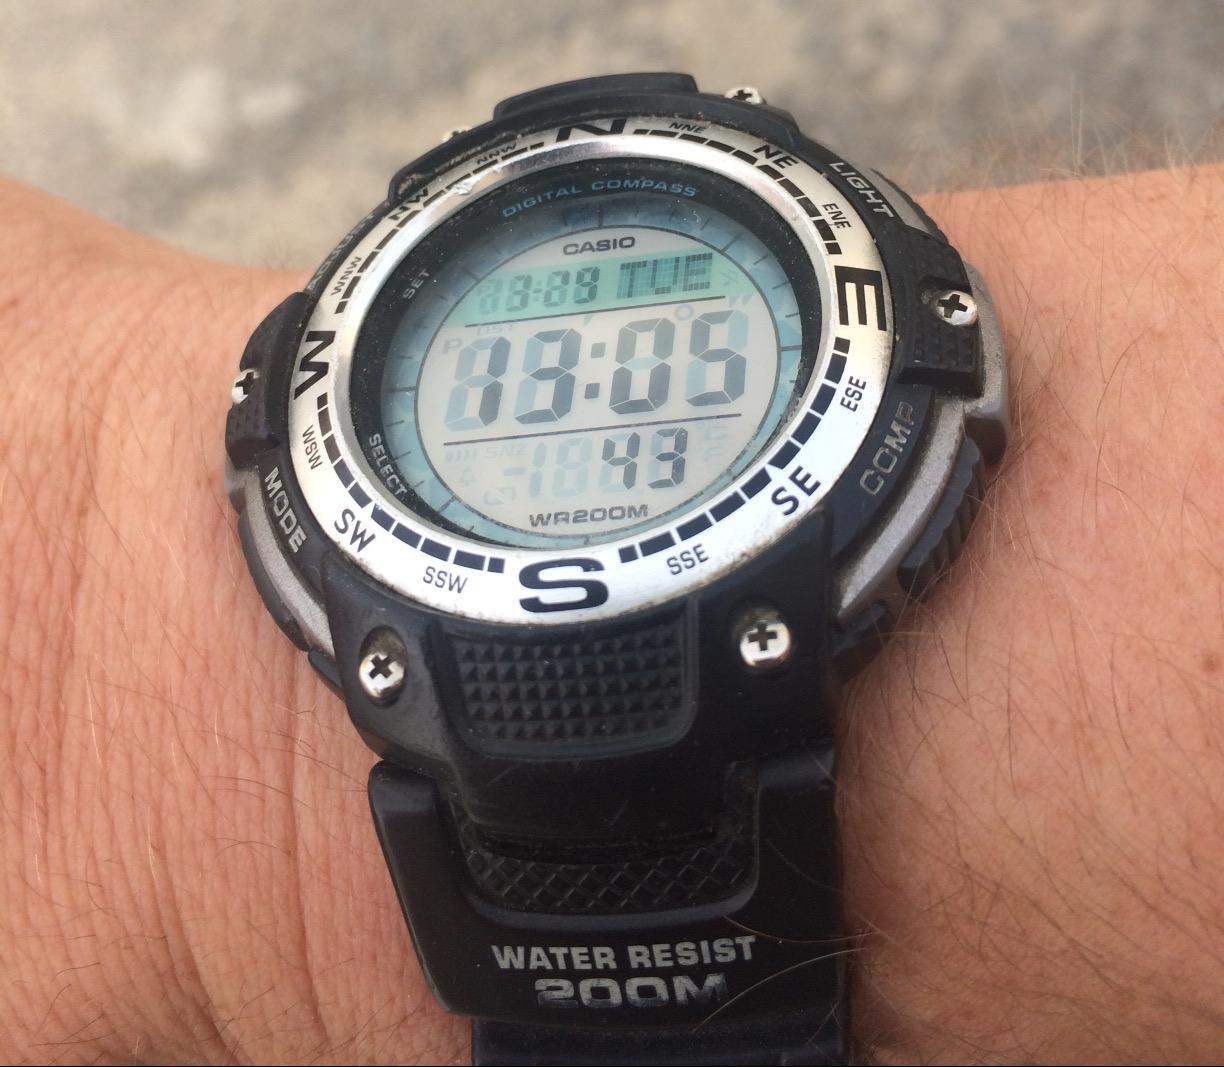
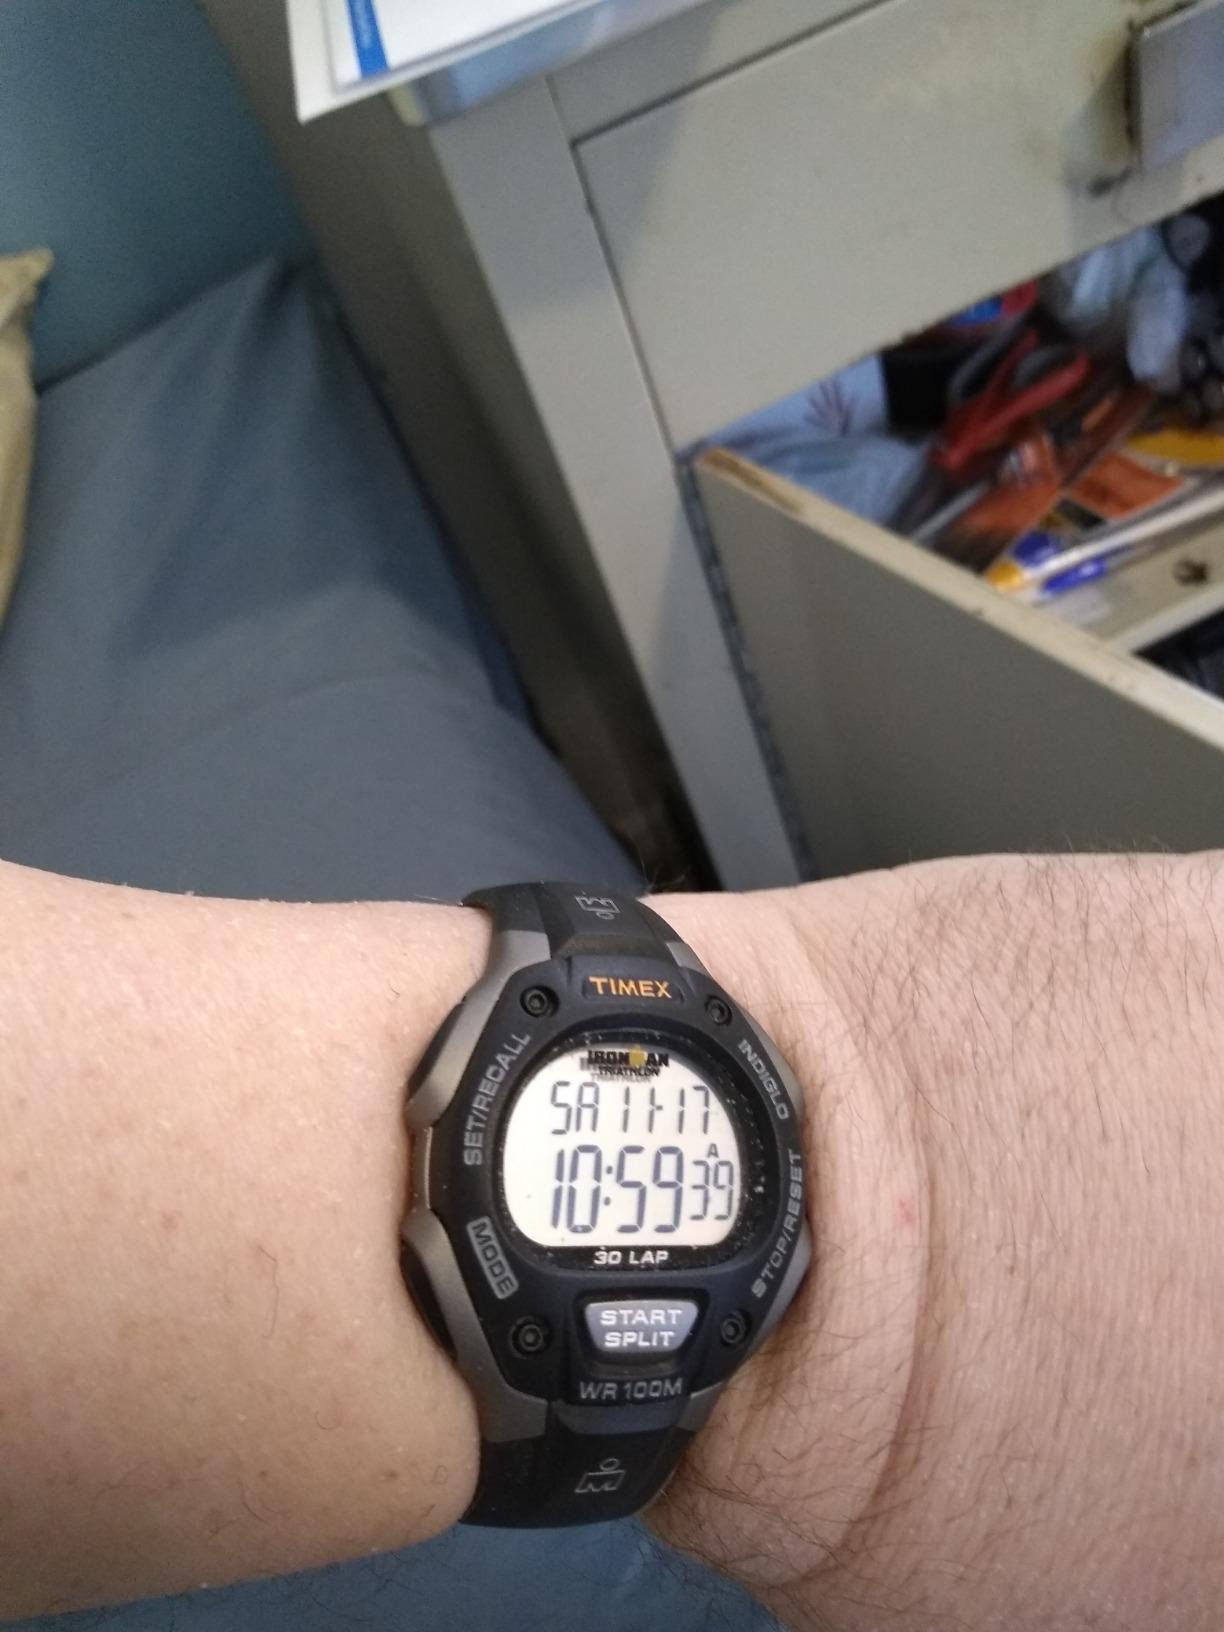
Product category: accessories_watch
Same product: no